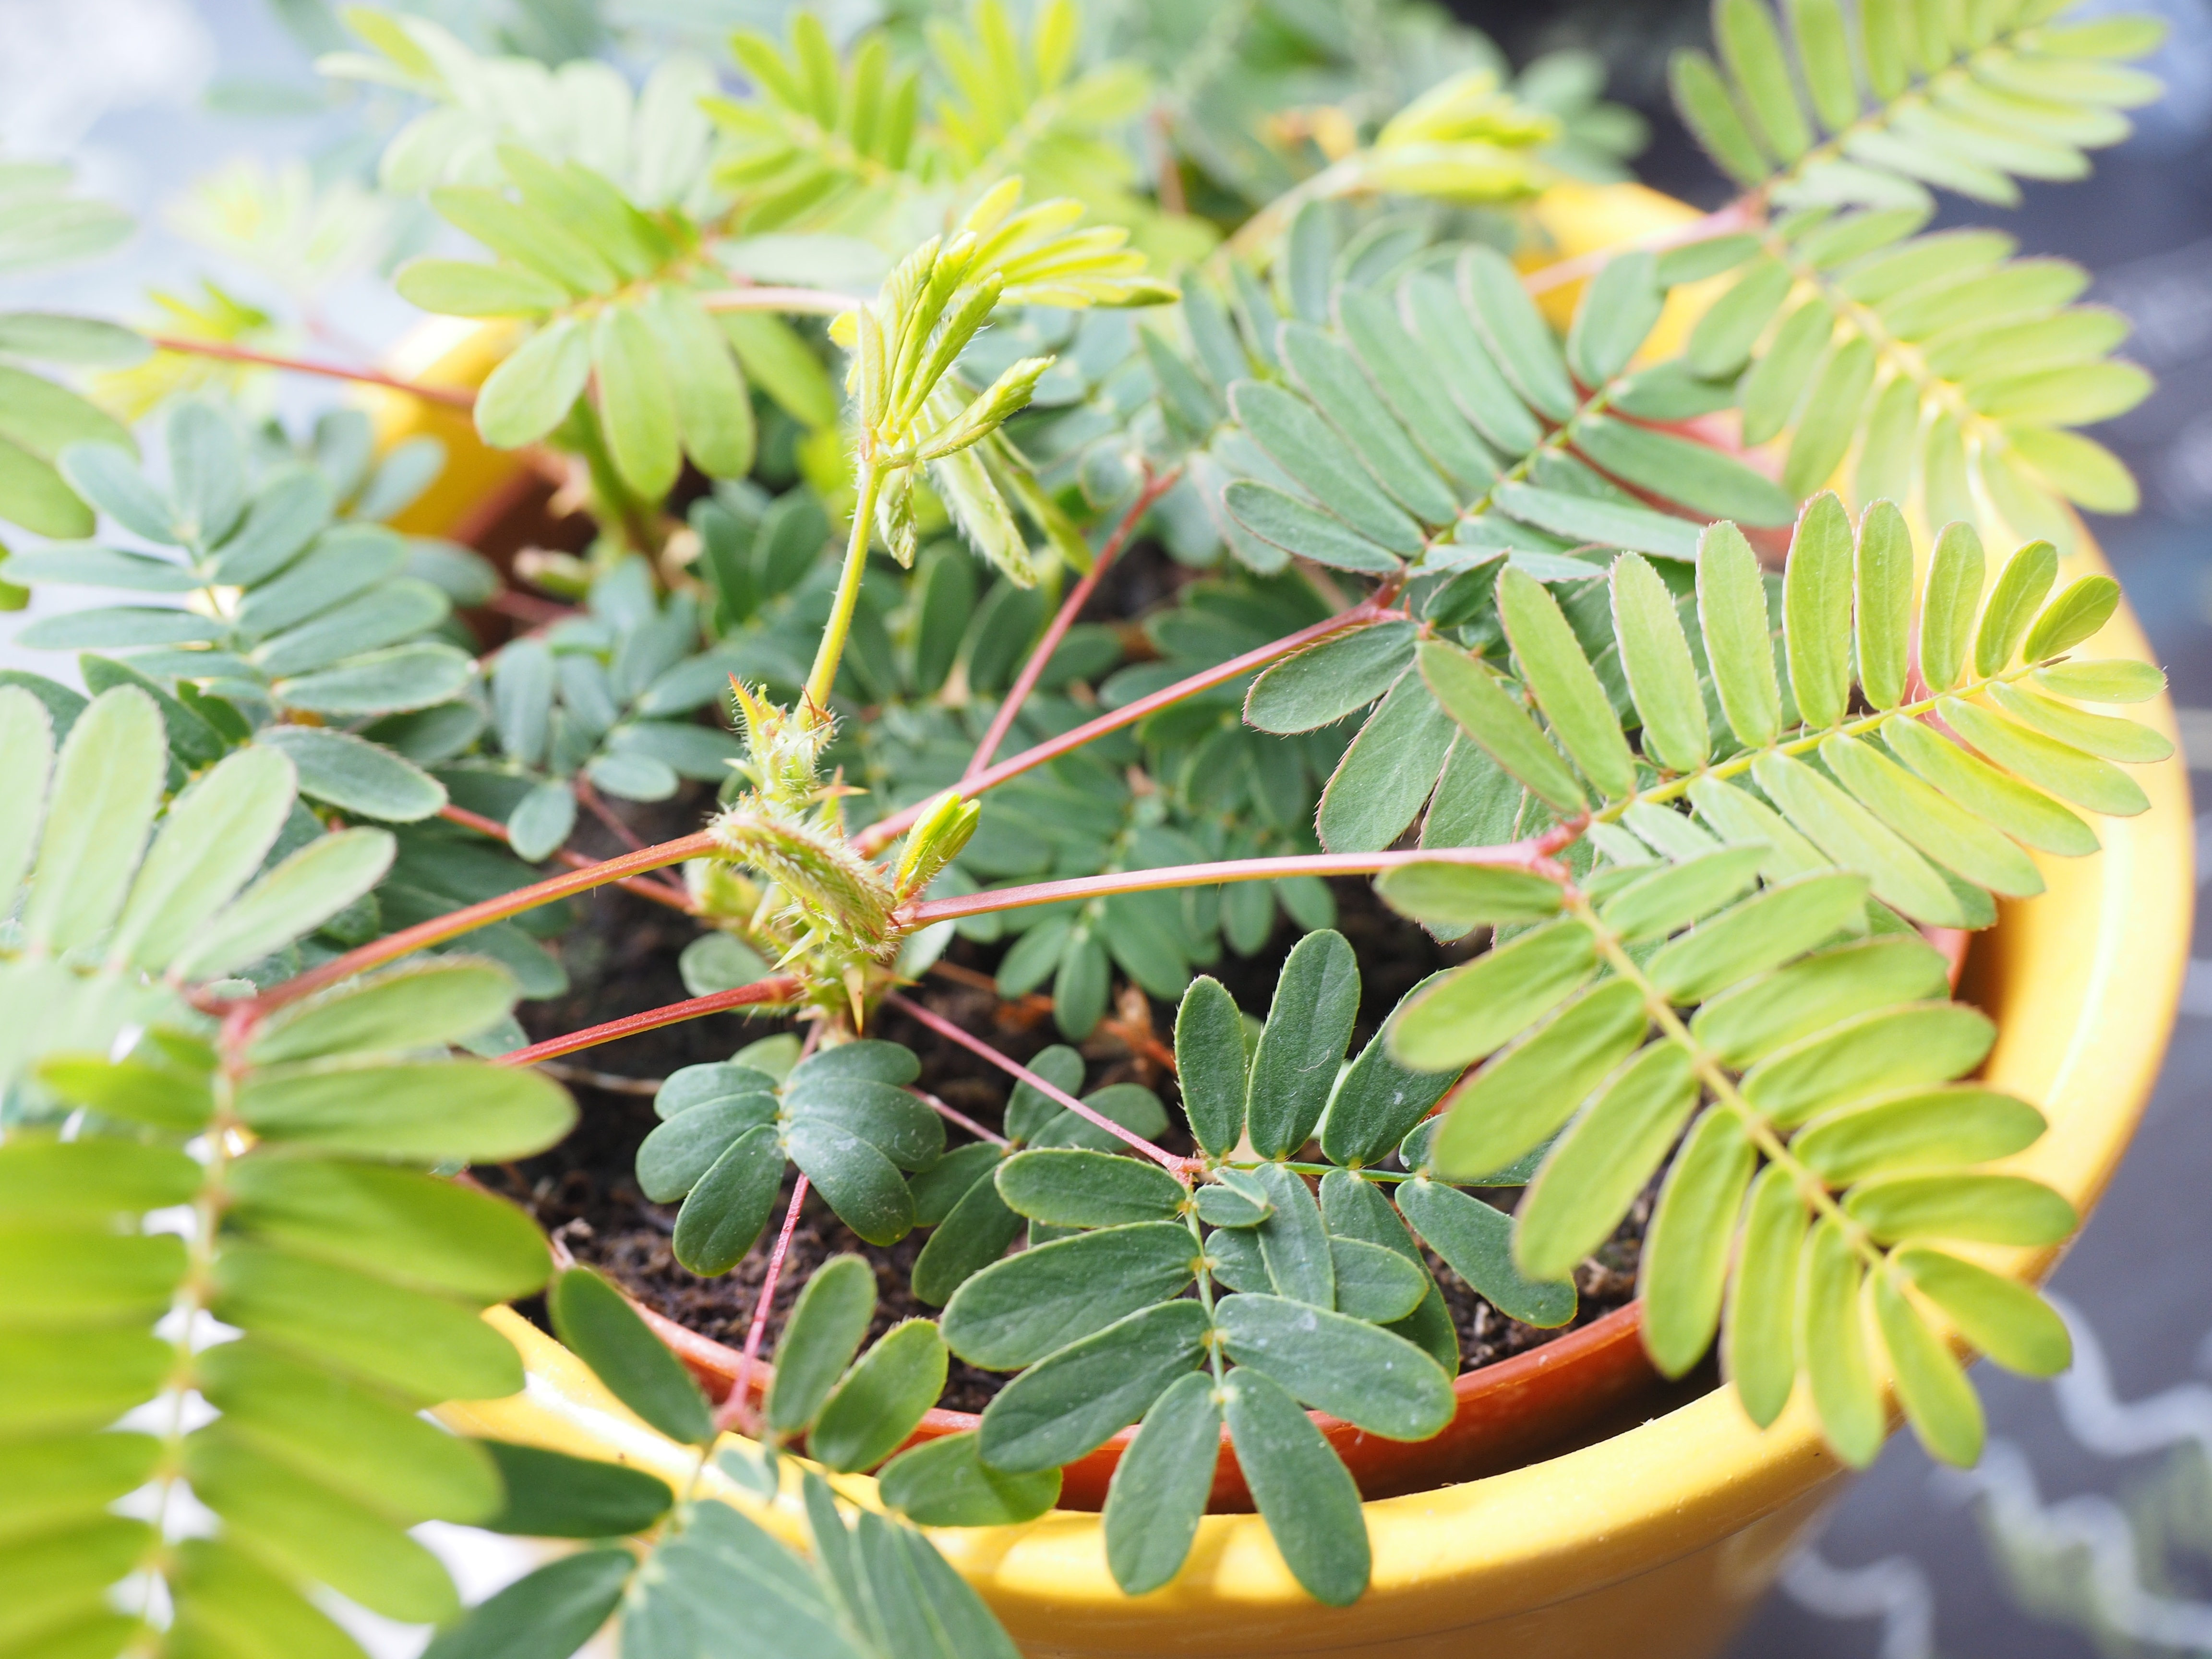
tree, plant, leaf, flower, green, evergreen, botany, flora, leaves, shrub, mimosa, legume, flowering plant, fabaceae, pinnate, semi shrub, mimosa pudica, bashful sensitive plant, sensitive plant, mimosa plant, legume in the fabaceae, nastien, woody plant, land plant